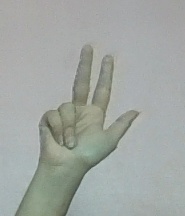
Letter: al